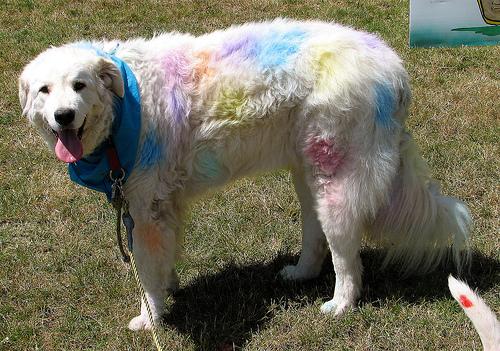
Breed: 223-n000067-kuvasz